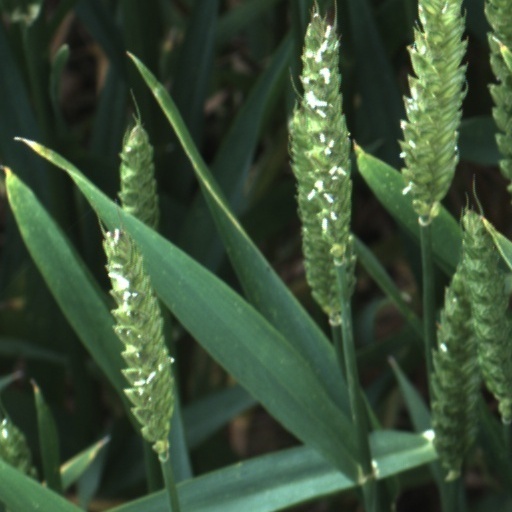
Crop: wheat